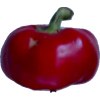
Label: red_pepper